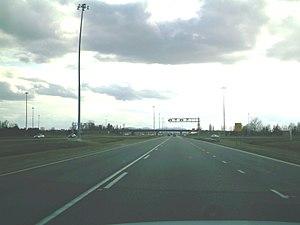
L'autoroute 20 est une autoroute interurbaine québécoise également désignée comme l'autoroute du Souvenir entre la frontière avec l'Ontario et la ville de Montréal, l'autoroute René-Lévesque le long du fleuve Saint-Laurent dans l'agglomération de Longueuil et l'autoroute Jean-Lesage à l'est de Montréal. Elle constitue l'un des principaux liens routiers du Québec, reliant les villes de Montréal et Québec via la rive-Sud du Fleuve Saint-Laurent, parallèlement à l'autoroute 40 située sur la rive-Nord du fleuve. L'autoroute 20 est l'axe principal du corridor Québec-Windsor dans sa section québécoise. Elle dessert les régions de la Montérégie, de Montréal, du Centre-du-Québec, de Chaudière-Appalaches et du Bas-Saint-Laurent. Avec ses 586 kilomètres, elle est actuellement la plus longue autoroute québécoise. Par contre, elle est séparée en deux sections distinctes, séparées d'environ 55 km près de son extrémité est. Elle est accompagnée tout au long de son trajet par différentes routes de desserte locale, qui peuvent aussi lui servir d'alternative lors de fermeture importante.